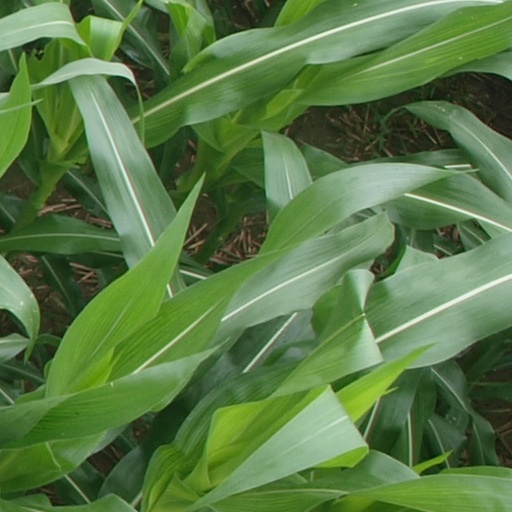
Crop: maize; corn